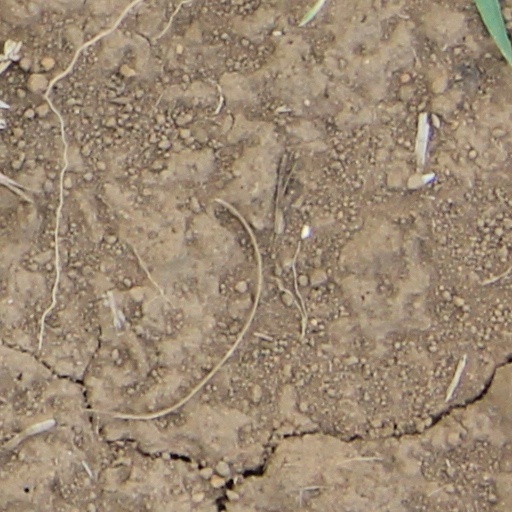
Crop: wheat